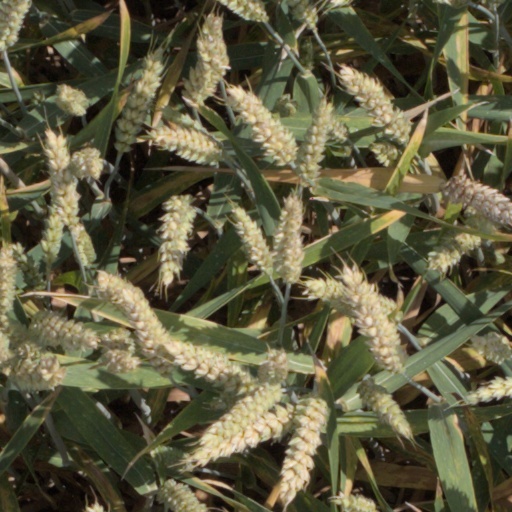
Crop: wheat